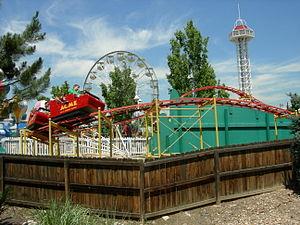
Elitch Gardens réouverture du parc après relocalisation
Elitch Gardens, qui a également été connu sous le nom Six Flags Elitch Gardens, est un parc d'attractions situé à Denver, dans le Colorado, aux États-Unis.